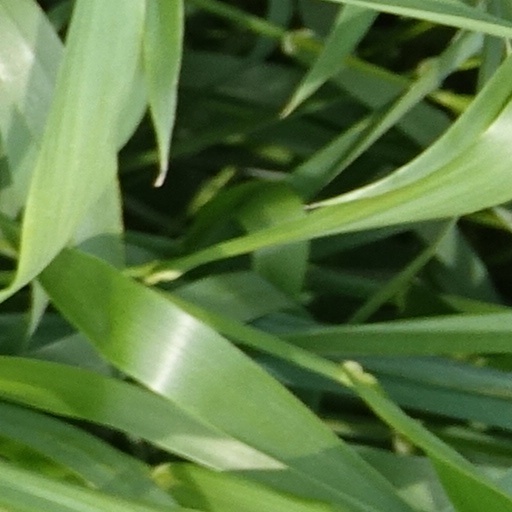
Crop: wheat